Ruslana

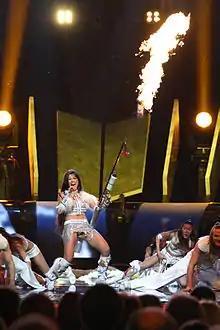
Ruslana performing "Heart on Fire" at the opening of the Eurovision Song Contest 2005.

Ruslana's father is from the West-Ukrainian area of the Hutsuls, the dwellers of the Ukrainian Carpathian Mountains. They have a unique culture with an ancient and rich history that inspired Ruslana to create her concept album "Wild Dances". It combines powerful and permeating ethnic drums, trumpet sounds of the trembita, an ancient Hutsul music instrument, with modern dance beats. The album was composed by Ruslana after an expedition to the Carpathian Mountains in spring 2003.